Army Police (Portugal)

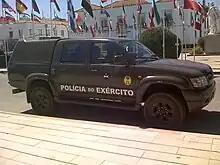
Polícia do Exército Toyota Hilux

The Army Police, usually called the "Lanceiros", is the military police of the Portuguese Army — formerly designated as "Polícia Militar" (Military Police) between 1953 and 1976. In the Portuguese Army it is a speciality of the Cavalry Arm, being the instruction and organization of the Army Police forces is of the responsibility of the "Regimento de Lanceiros Nº 2" (2nd Lancers Regiment).